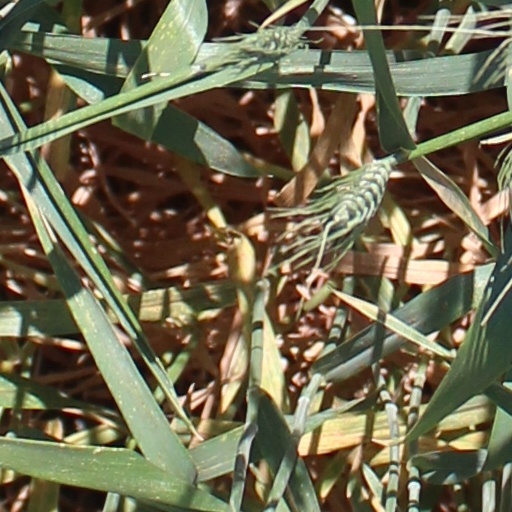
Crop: wheat